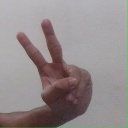
अक्षर: ऐ